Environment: real
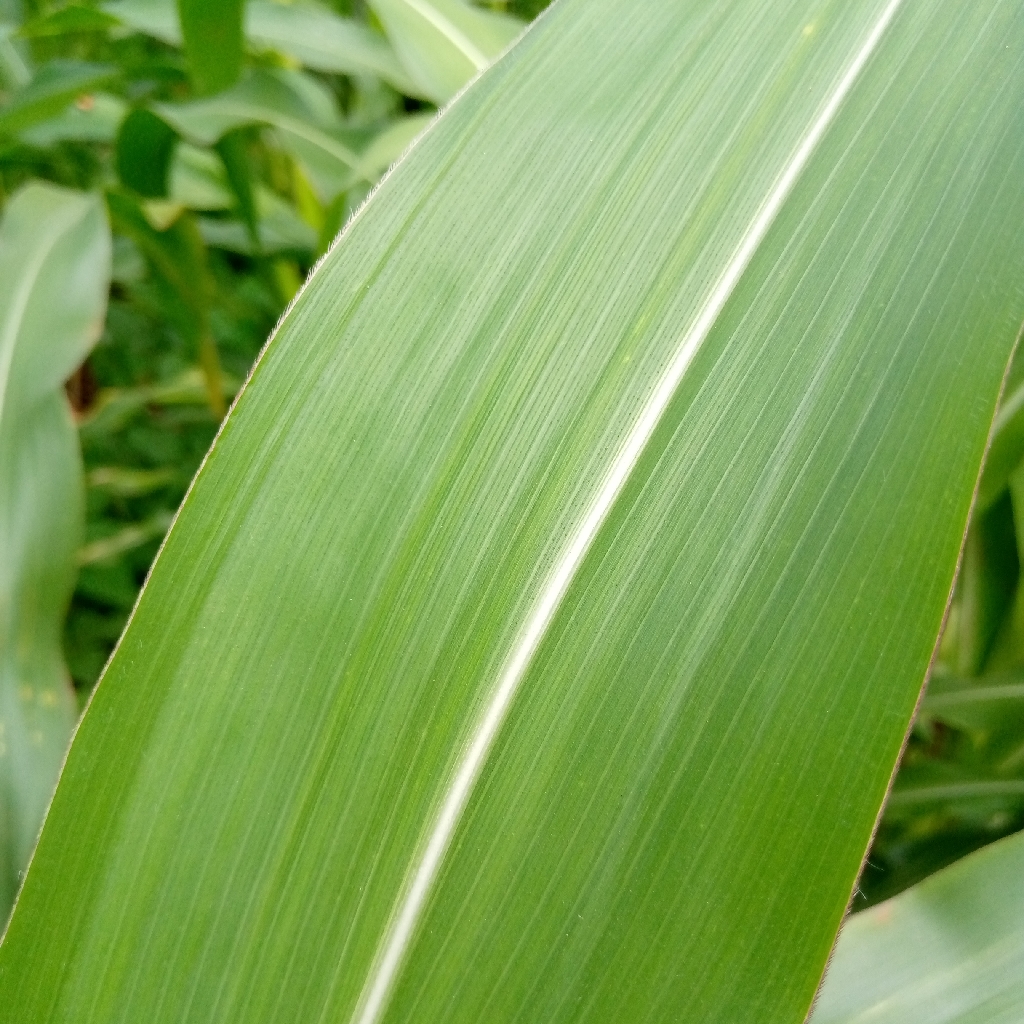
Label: healthy